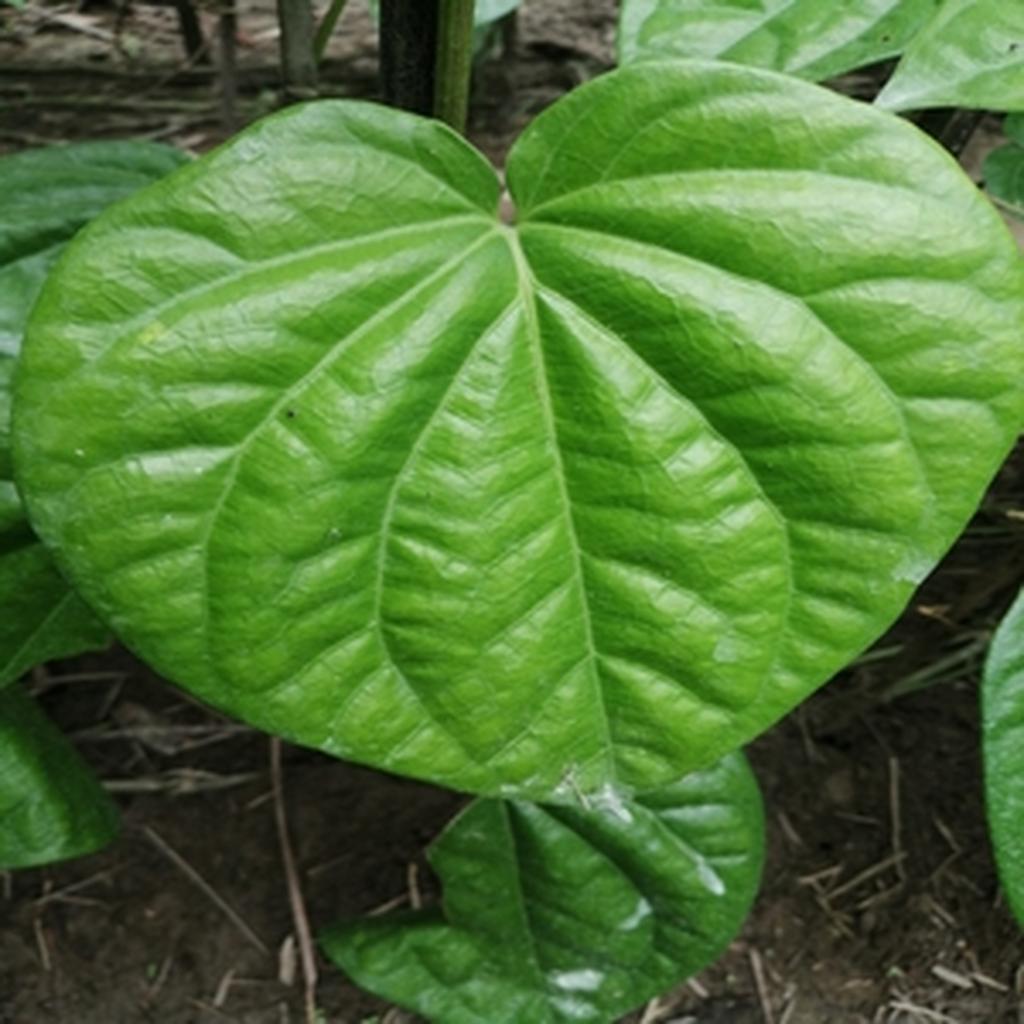
Label: Healthy_Leaf